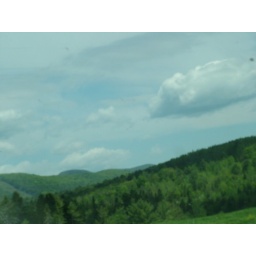
the rolling mountains I took this pic from the car in motion